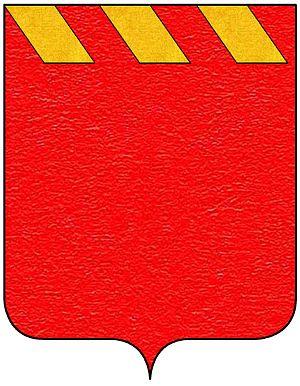
Ludovisi était une famille de la noblesse romaine qui fusionné avec les Boncompagni-Ludovisi, princes de Piombino